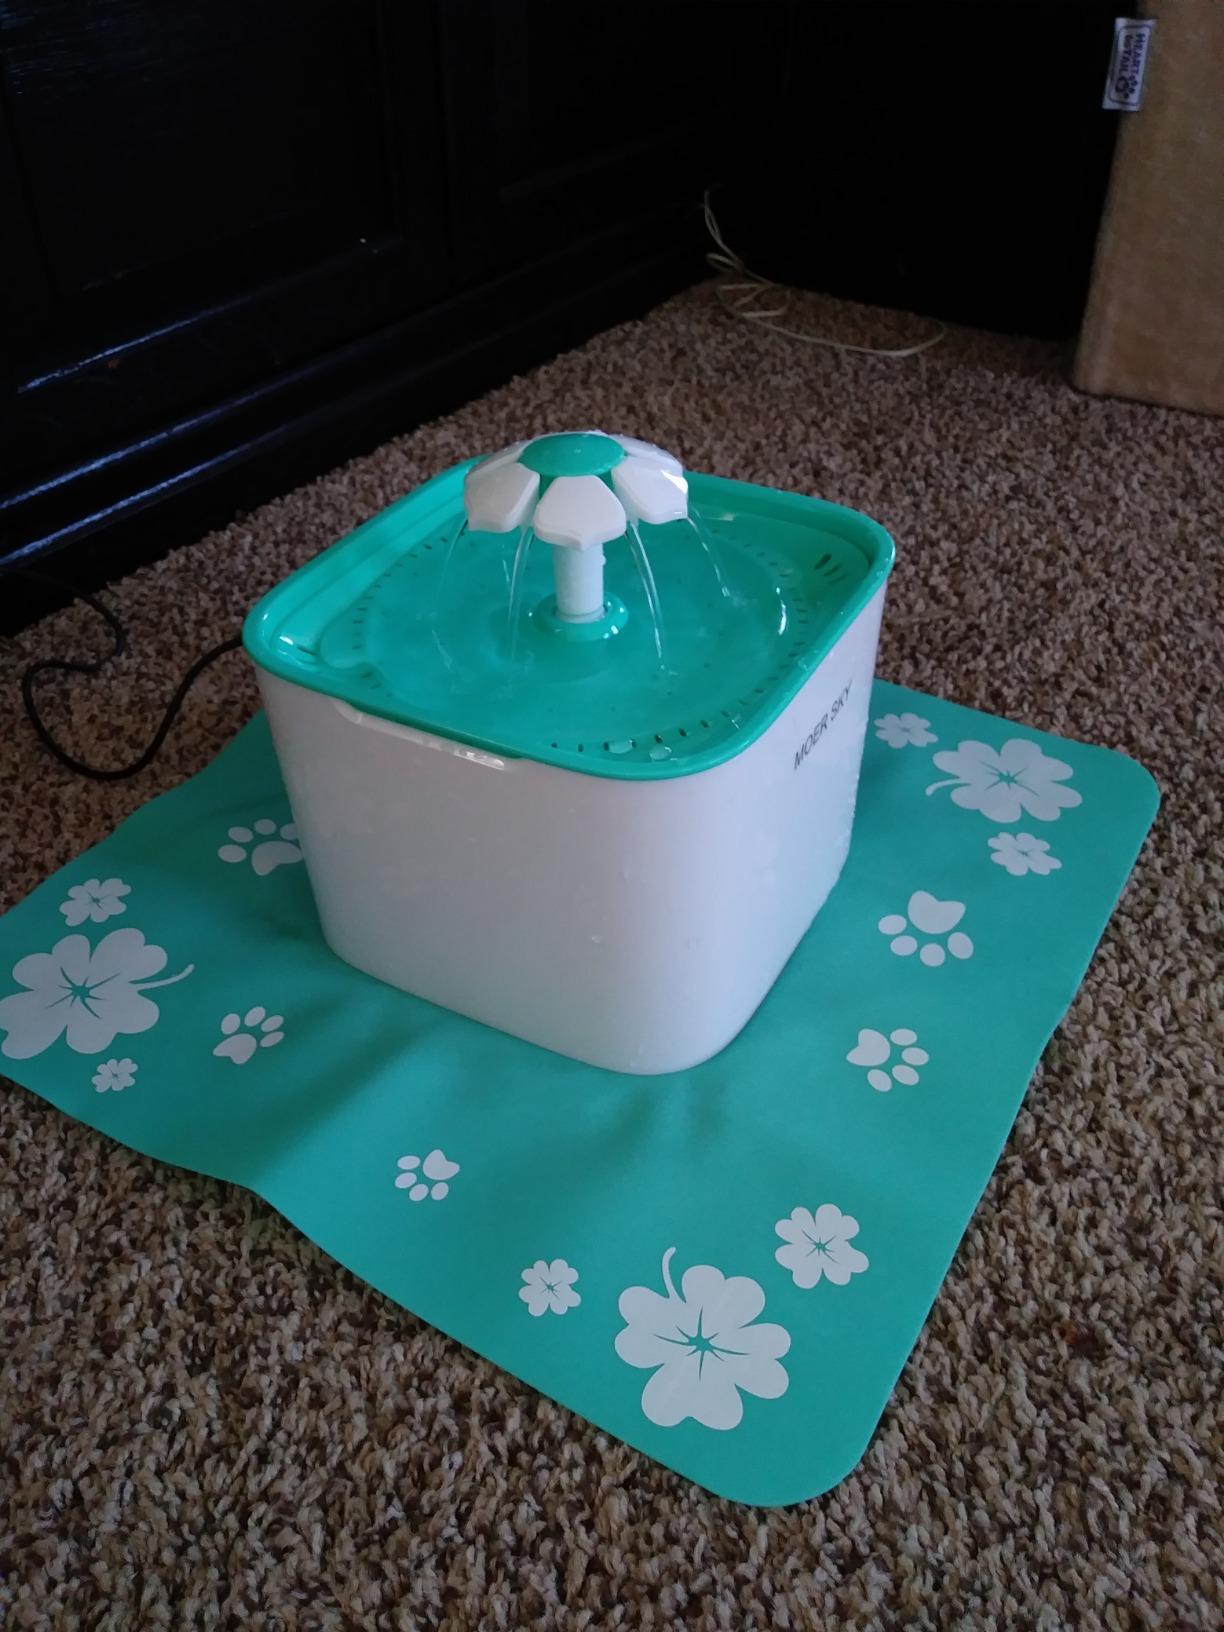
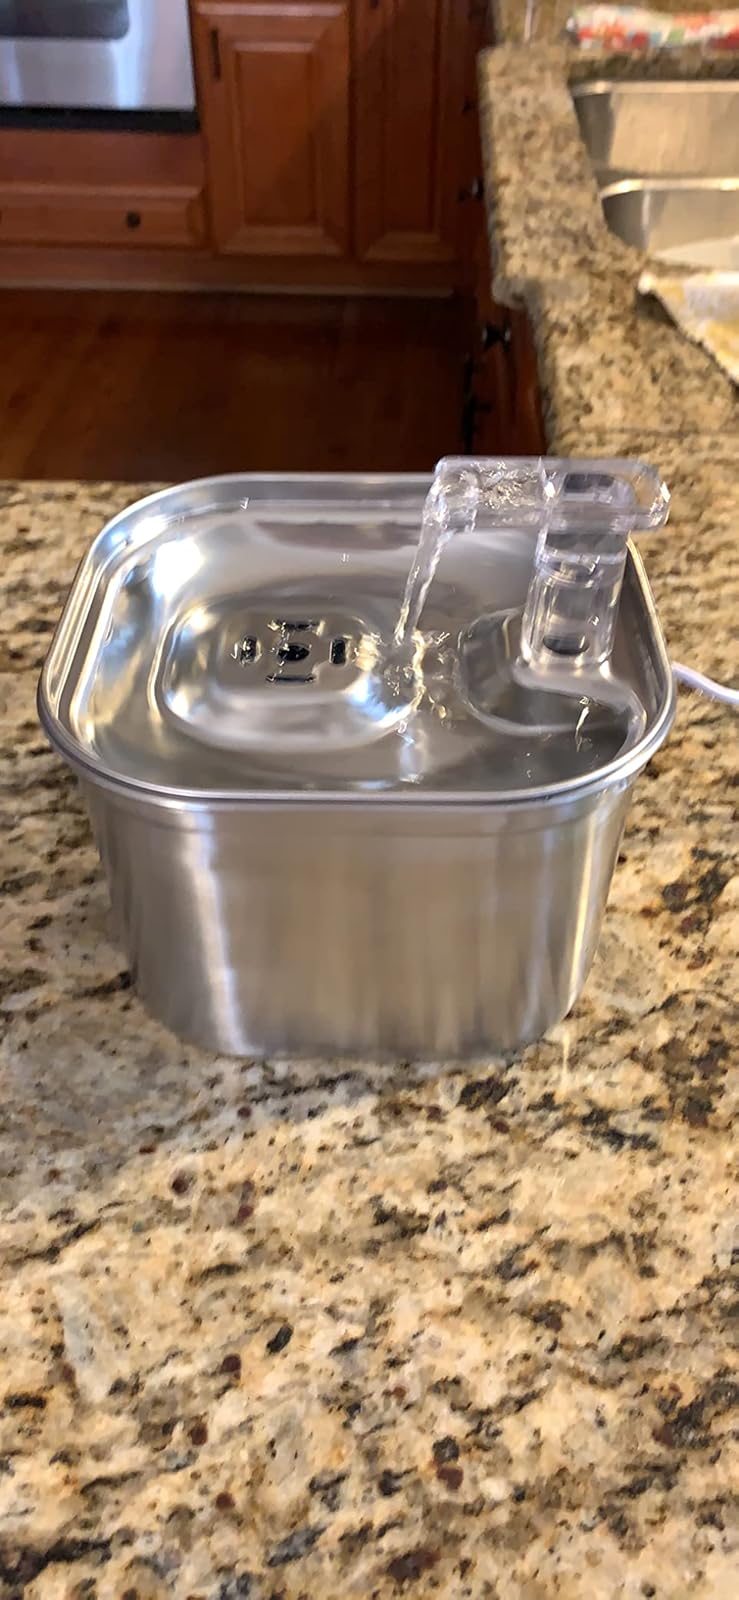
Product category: items_bowl
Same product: no